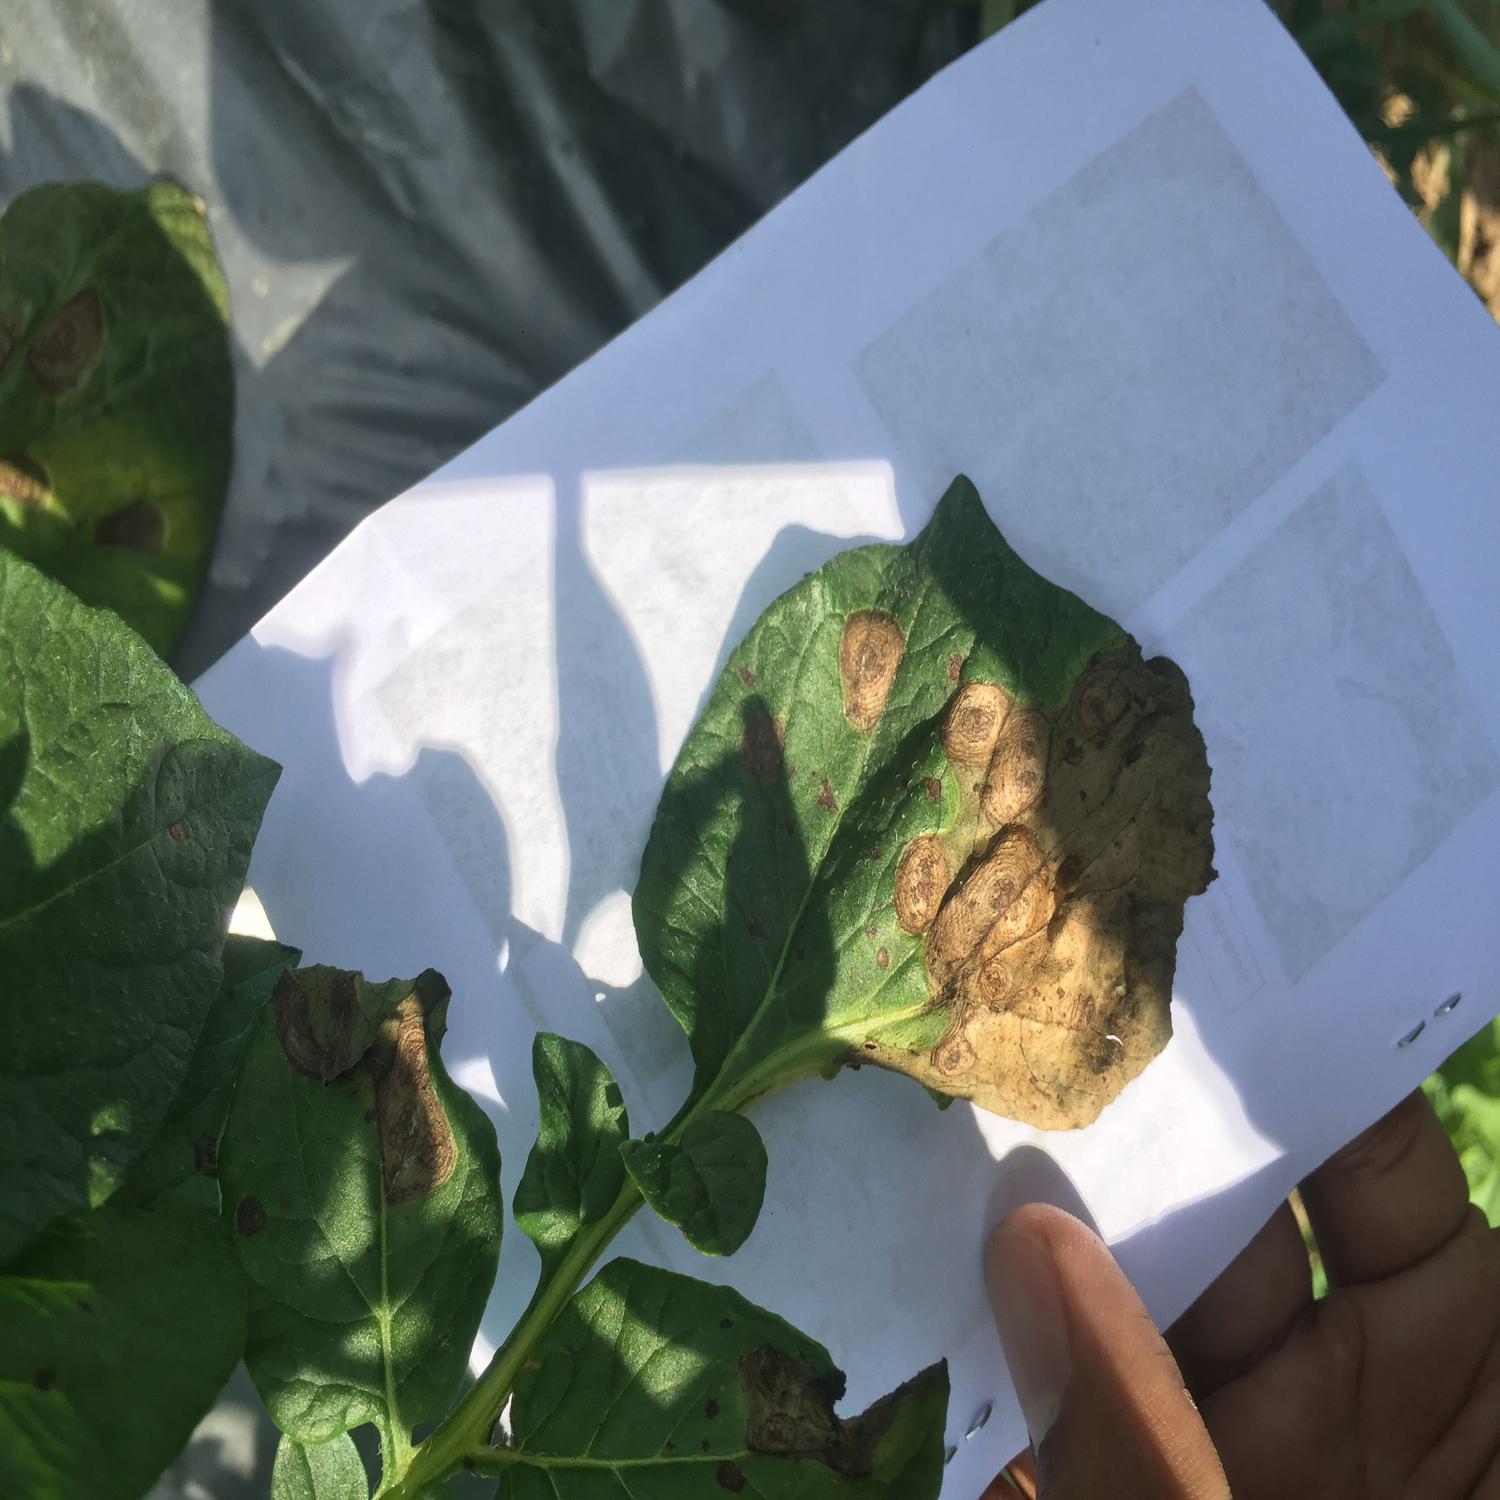
Label: Fungi